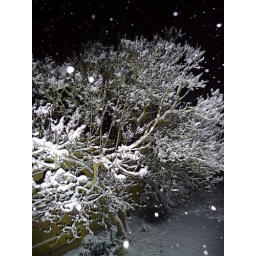
Snow on a tree in Stamford at the girls house